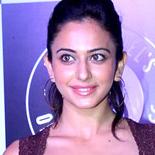
Age: 23